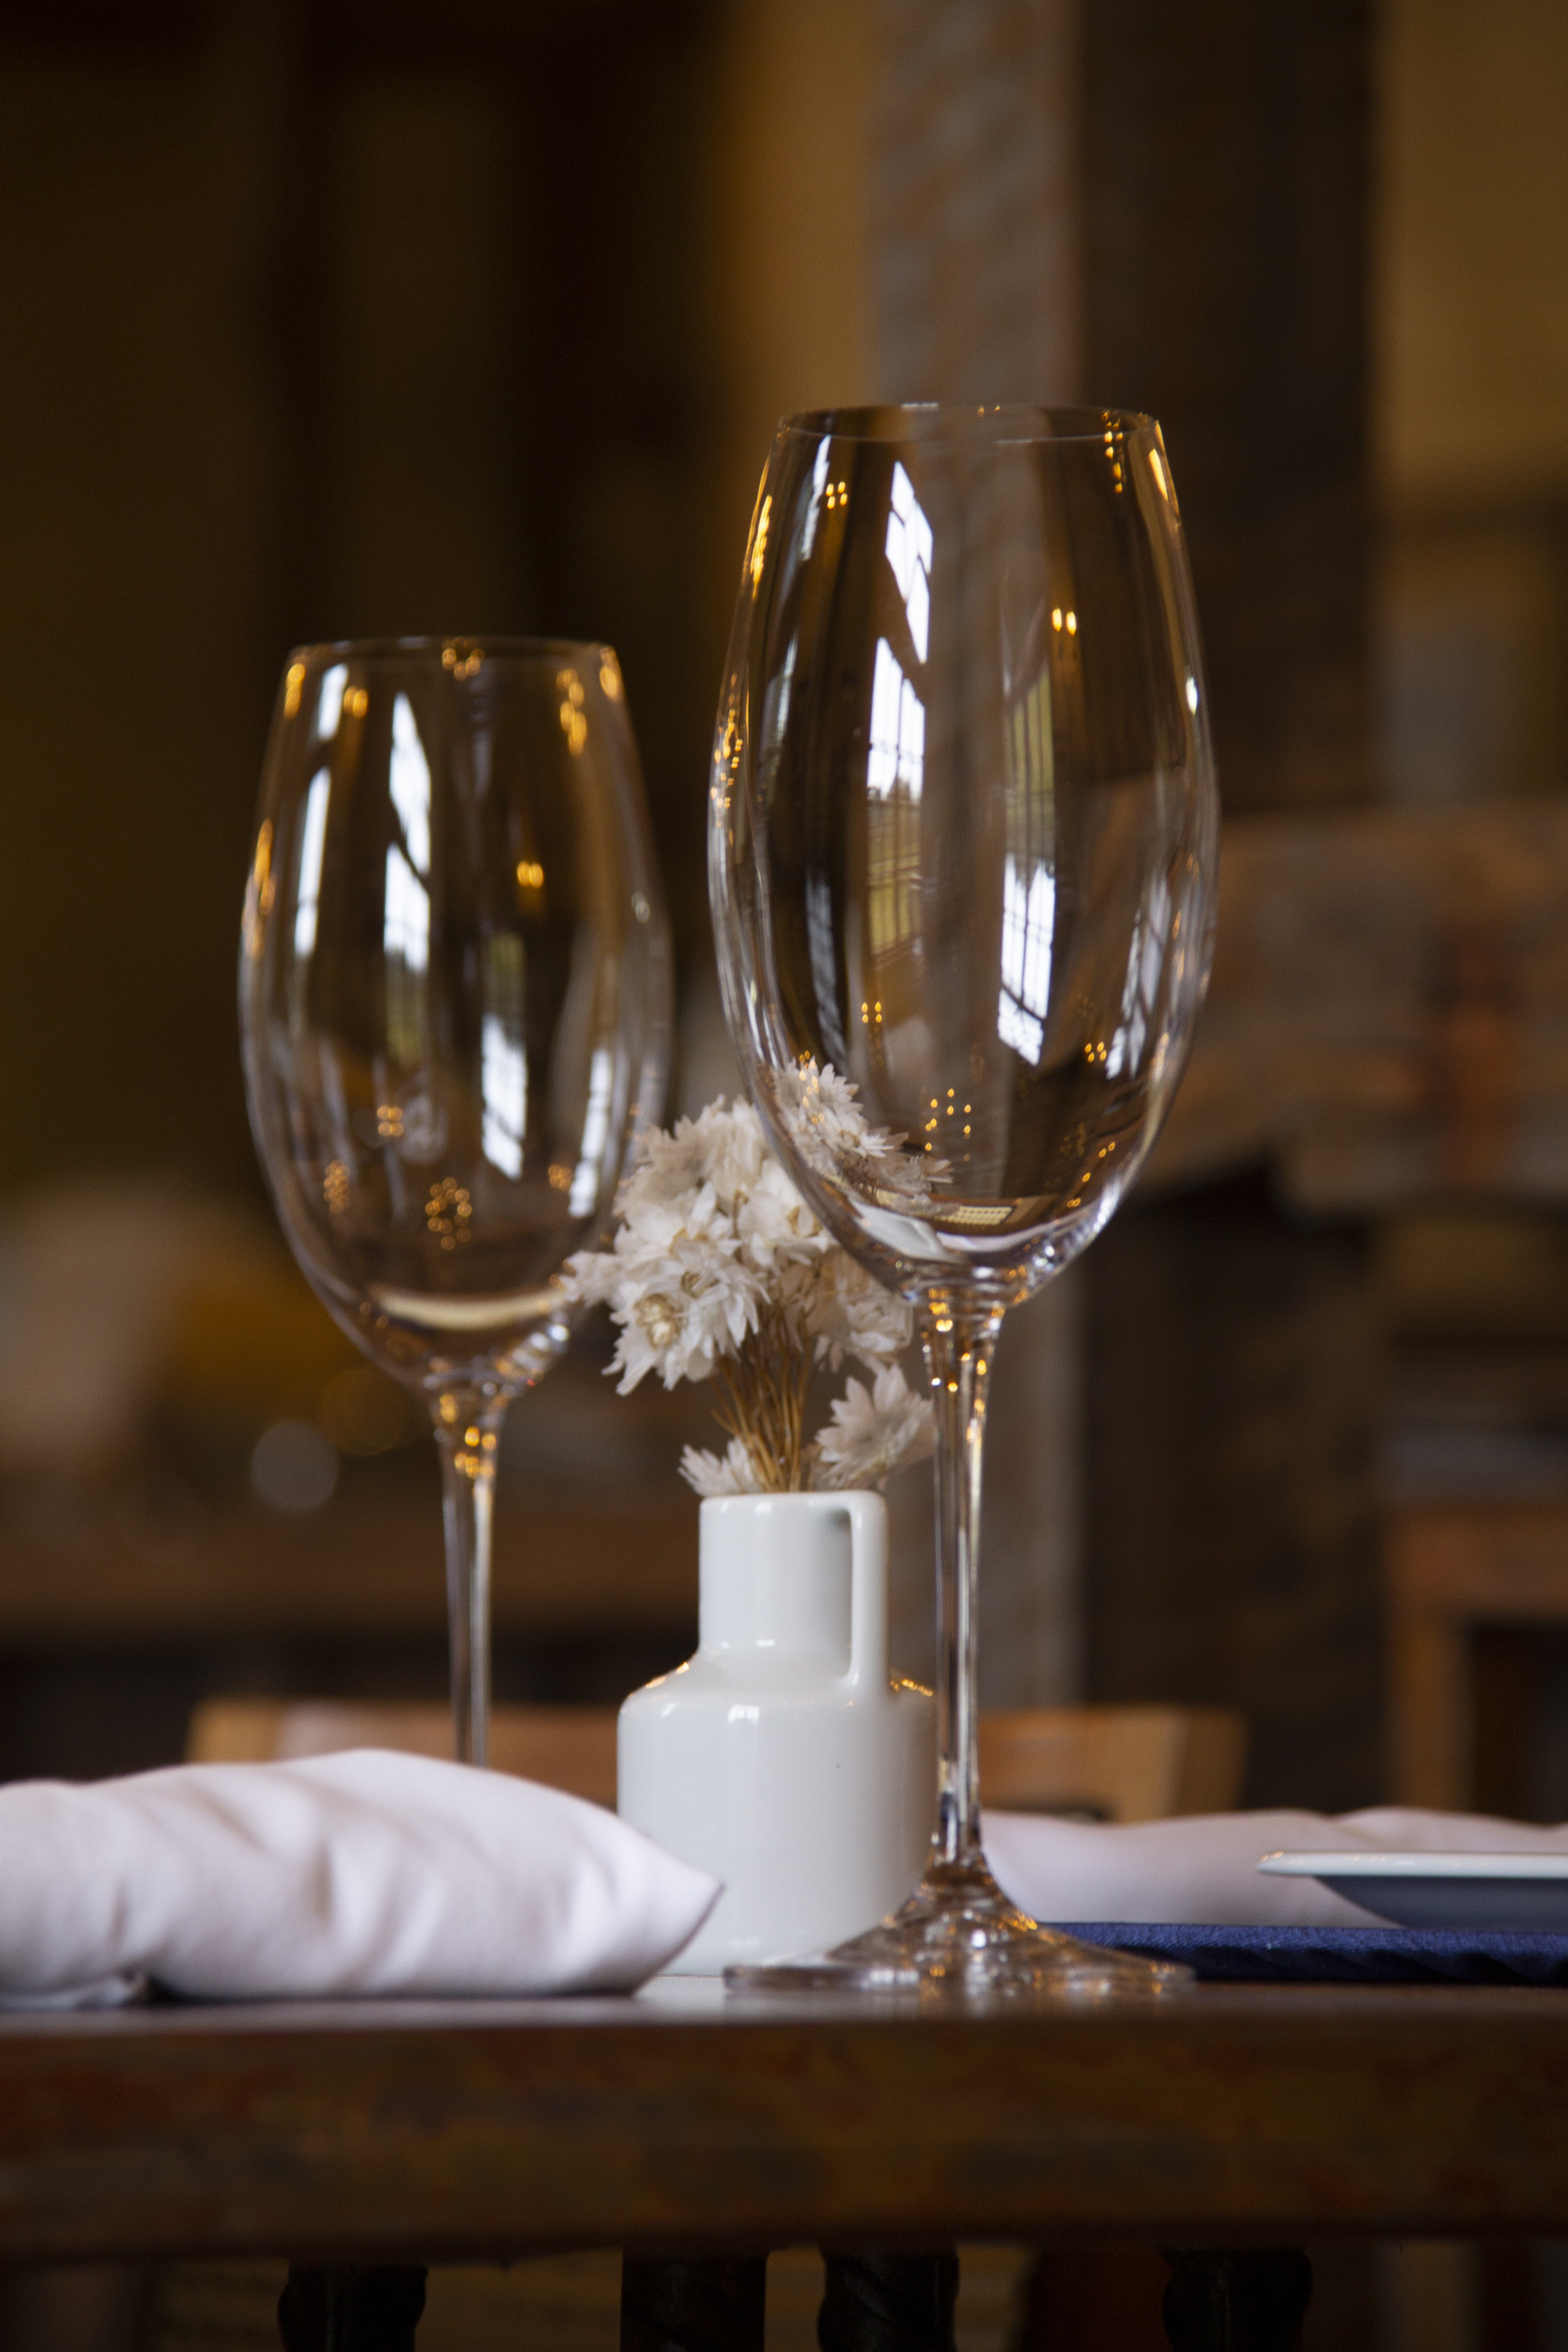
cups, stemware, wine glass, glass, champagne stemware, drinkware, tableware, restaurant, Snifter, table, drink, barware, wine, white wine